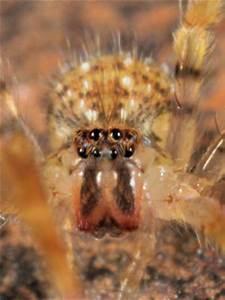
spider